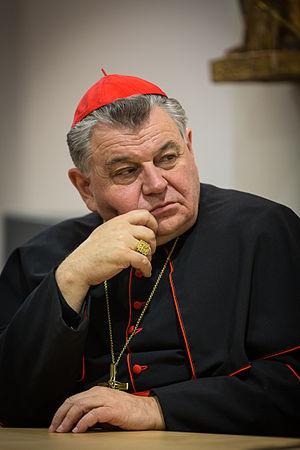
36e rencontres internationales de Taizé Strasbourg 28 décembre 2013
Cardinal Dominik Duka, né Jaroslav Václav Duka le 26 avril 1943 à Hradec Králové dans le protectorat de Bohême-Moravie, est un théologien et bibliste dominicain tchécoslovaque puis tchèque. Archevêque de Prague depuis 2010, il est créé cardinal en 2012.